Daniil Samsonov

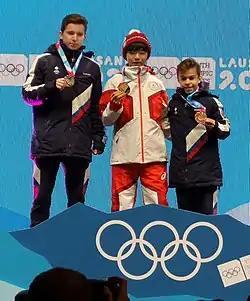
Samsonov (right) with Andrei Mozalev (left) and Yuma Kagiyama (center) on the 2020 Winter Youth Olympics podium

"GP: Grand Prix; JGP: Junior Grand Prix"